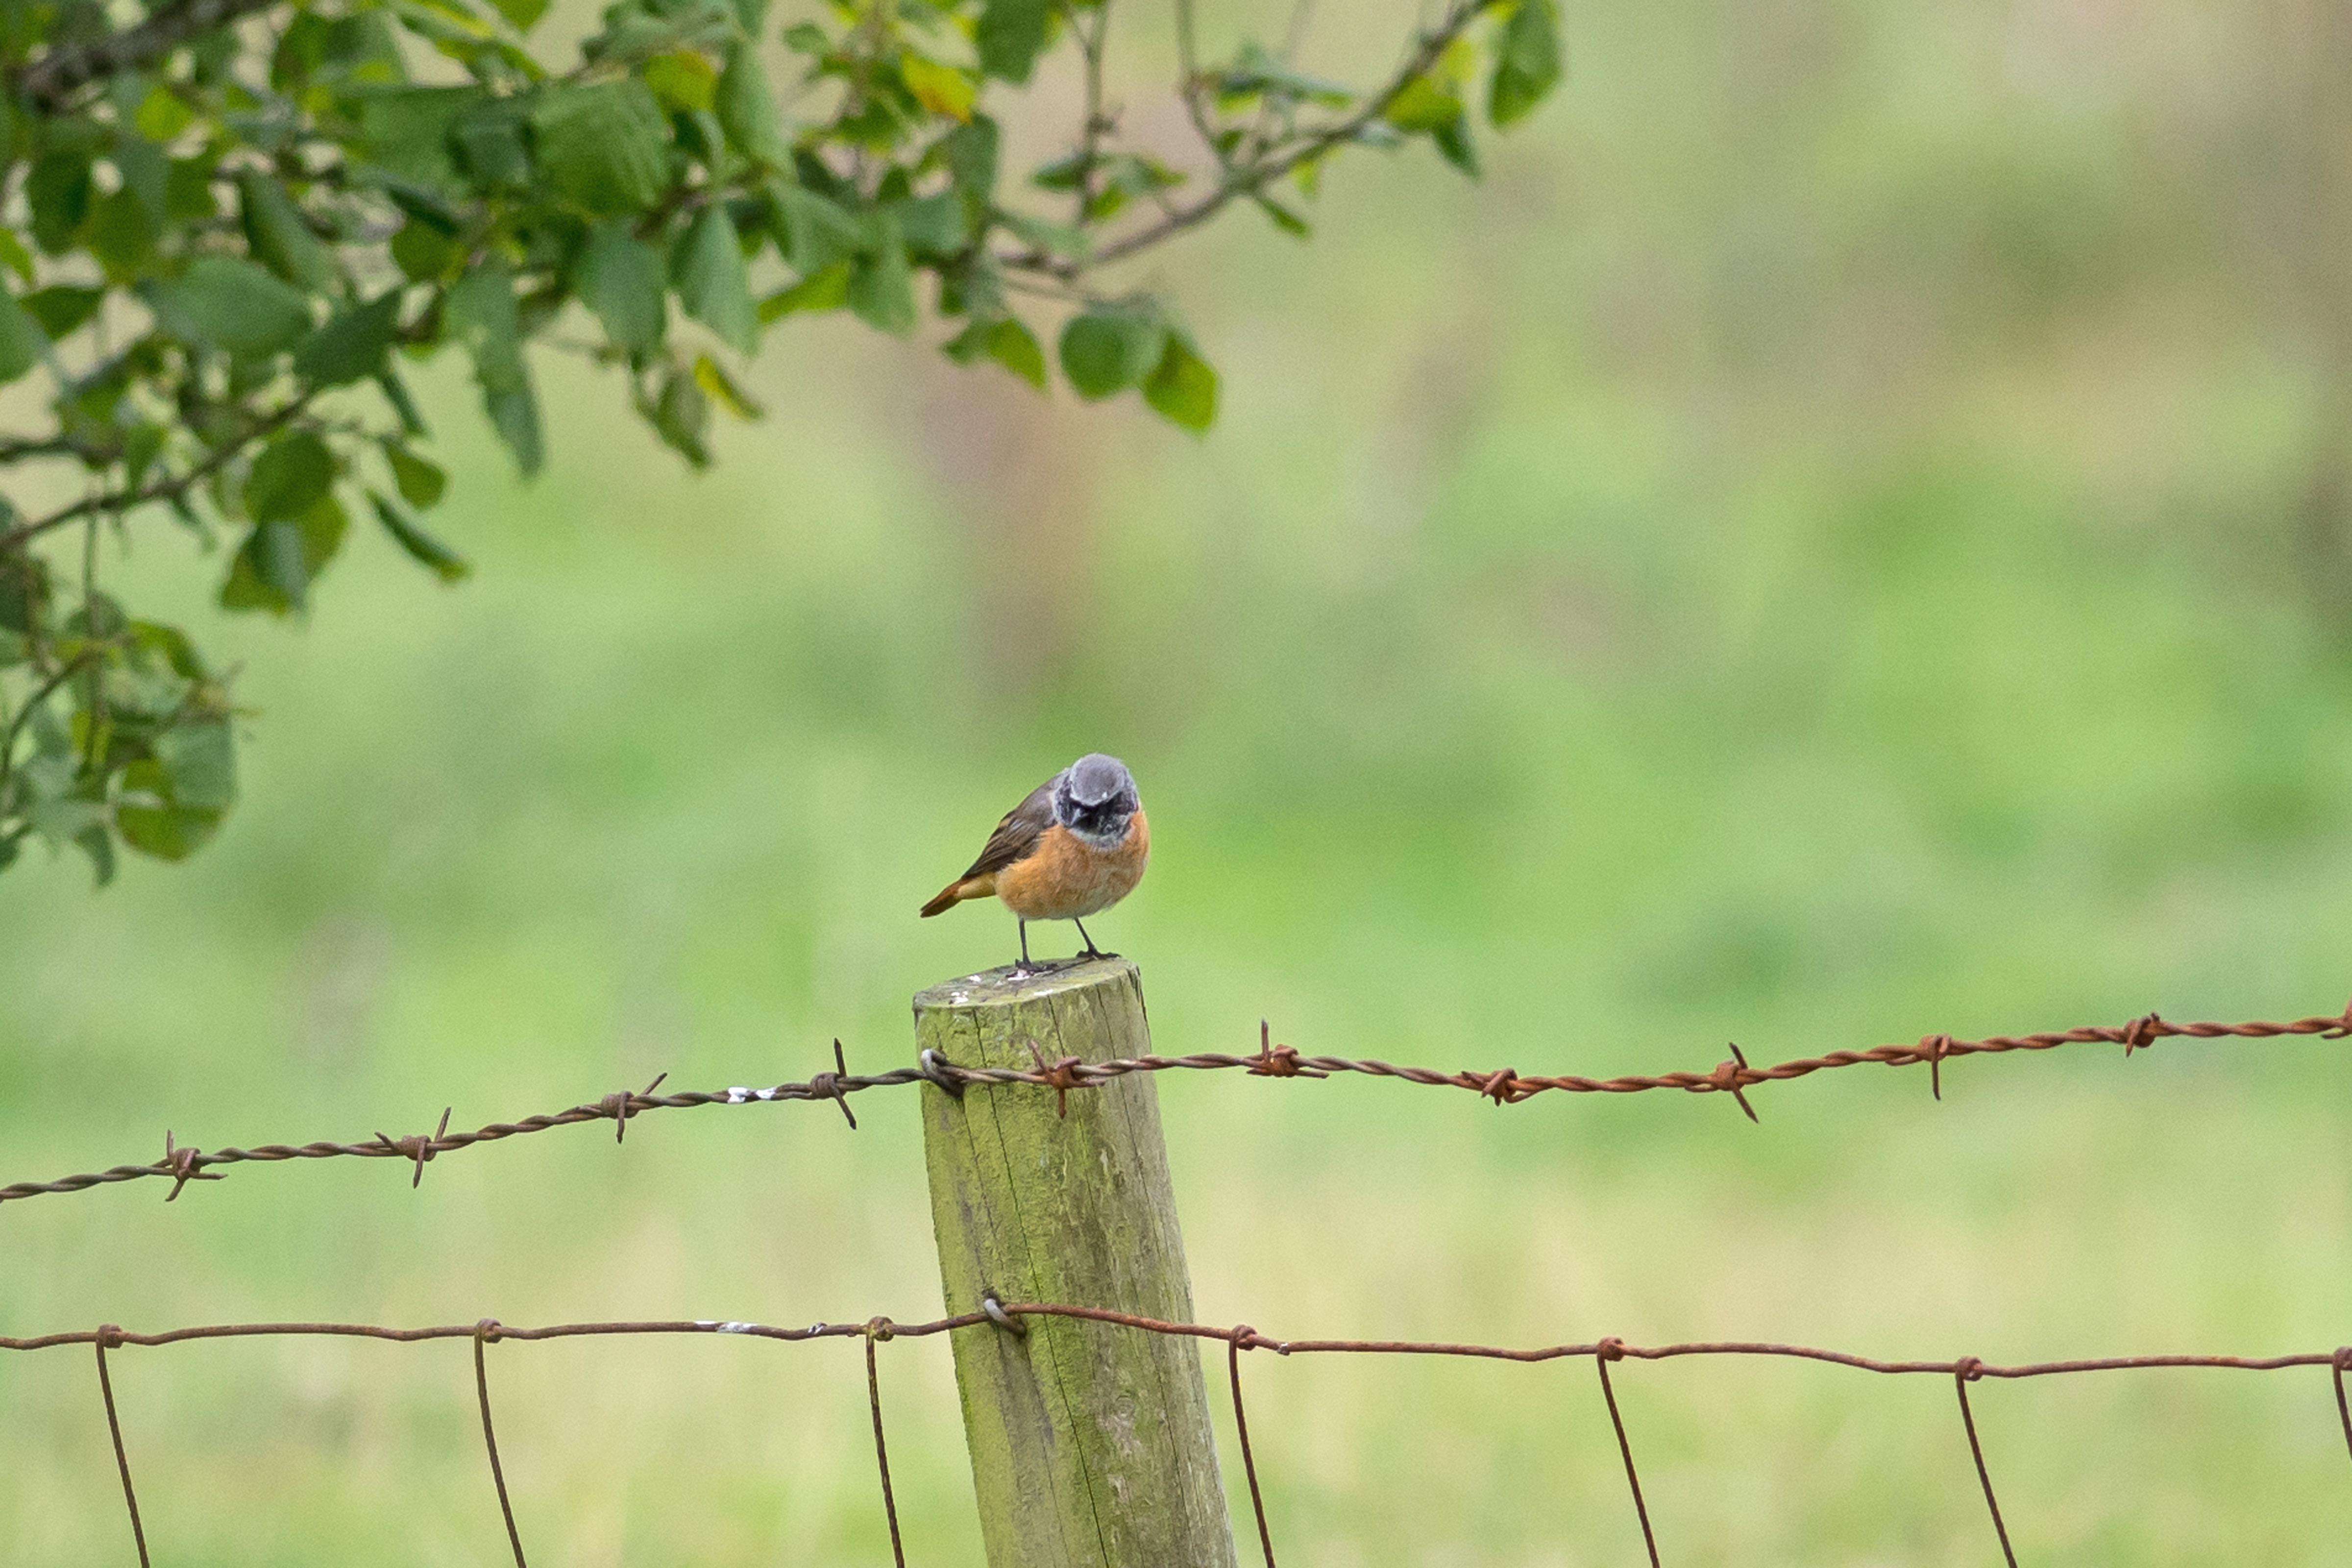
nature, branch, bird, wildlife, fauna, vertebrate, perching bird